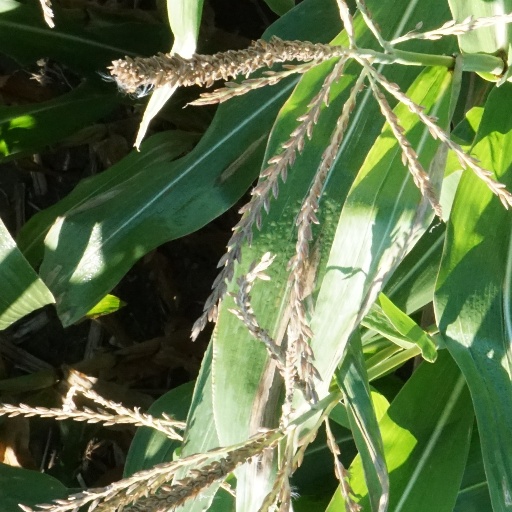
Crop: maize; corn